Wild Bill Hickman

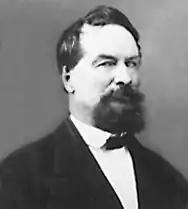
Hickman

William Adams "Wild Bill" Hickman (April 16, 1815 – August 21, 1883) was an American frontiersman. He also served as a representative to the Utah Territorial Legislature and wrote a public confession to committing several murders which he claimed were under orders from Church of Jesus Christ of Latter Day Saints prophet Brigham Young.